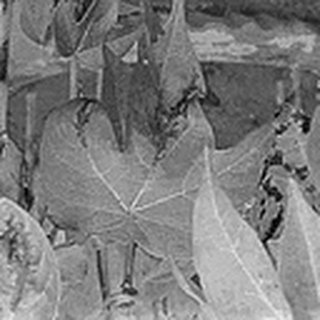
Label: cotton_bacterial_blight